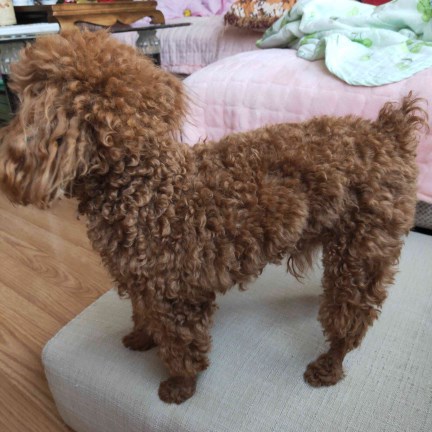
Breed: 7449-n000128-teddy